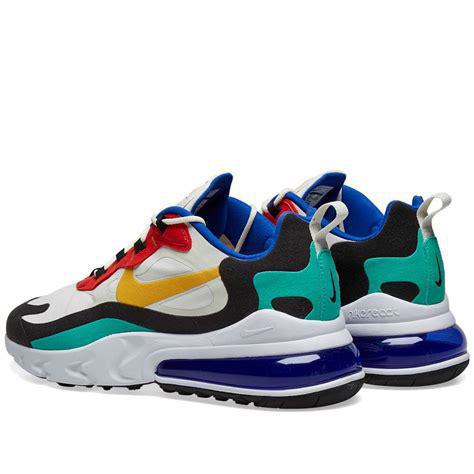
Brand: Nike
Model: Air Max 270 React